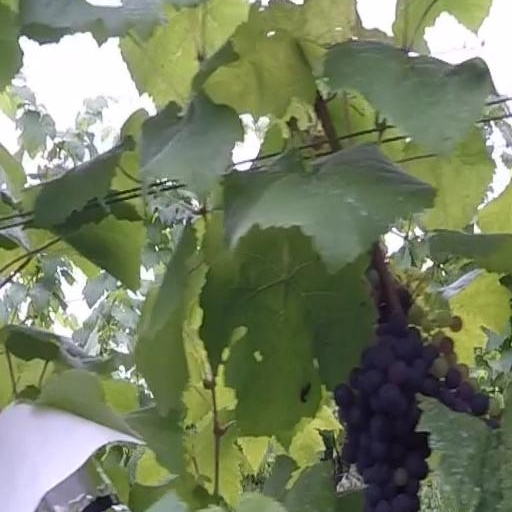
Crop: grape